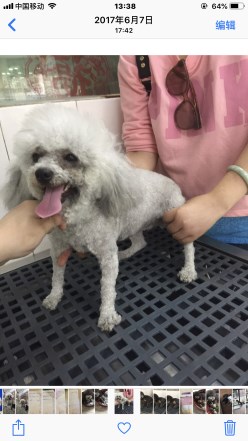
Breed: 7449-n000128-teddy